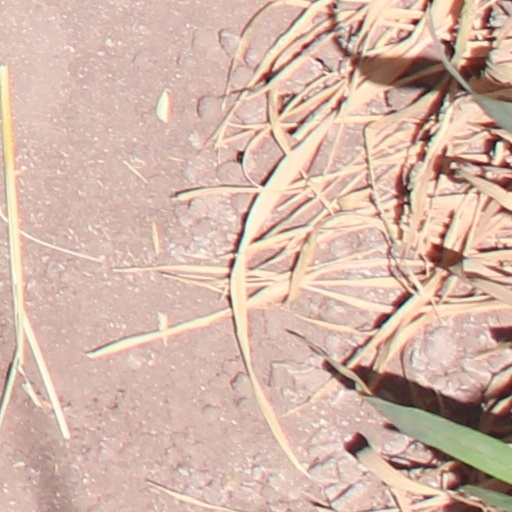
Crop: wheat